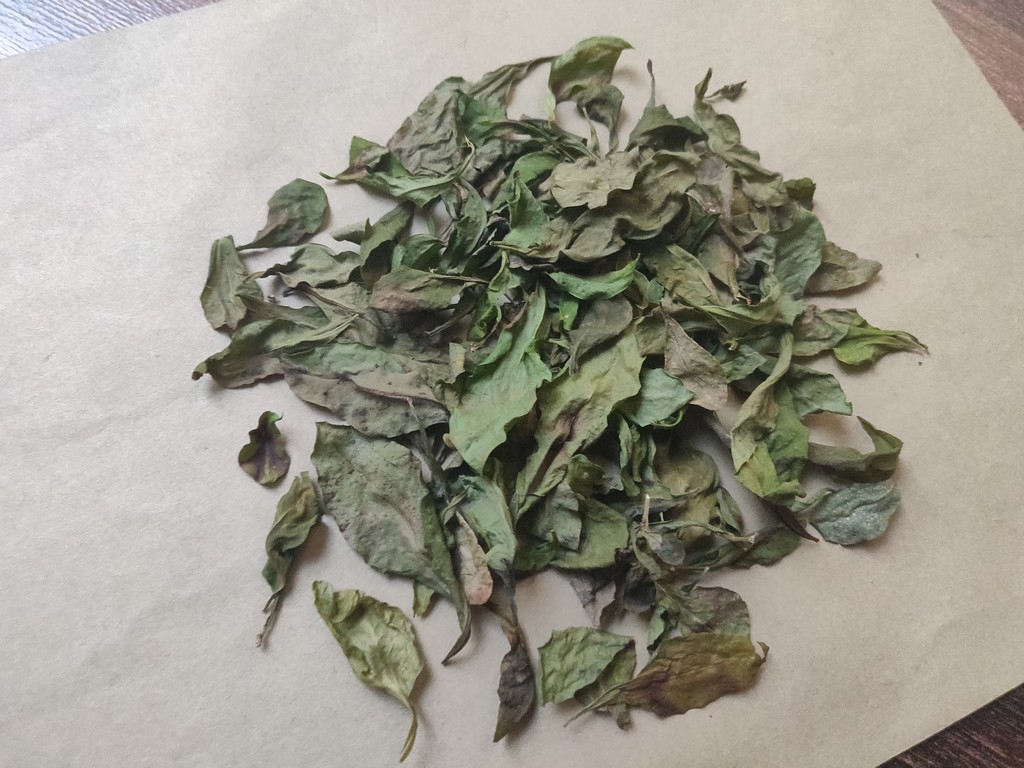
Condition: Dried
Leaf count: multiple
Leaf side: unknown